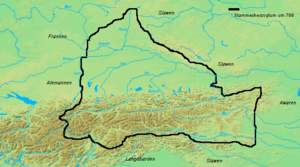
La Bavière, officiellement appelée État libre de Bavière, est située dans le Sud-Est de l'Allemagne et est un des seize Länder allemands. Sa capitale est Munich. Elle est nommée Boiaria, Bajuvaria ou simplement Bavaria en latin, Bayern en allemand. Ces noms viennent du peuple des Bavarii ou Baiuvarii qui l’ont occupée. La population se compose de 12,6 millions d’habitants, soit 16 % de la population fédérale allemande, dont 1,2 million d’étrangers, soit 10 % de la population du Land.
Le présent article retrace l'histoire des Bavarois et de leur premier duché, pour la période courant du VIᵉ siècle au VIIIᵉ siècle.
L'Empire carolingien est un royaume franc du haut Moyen Âge s'étendant sur l'Europe occidentale et centrale. Bâti par le premier souverain de la deuxième dynastie des rois de France, Pépin le Bref, c'est cependant son fils, Charlemagne, couronné empereur par le pape Léon III en 800, qui donne son nom à la dynastie des Carolingiens. La division de l'Empire franc entre les petits-fils de Charlemagne, à la suite de la mort de son fils, le roi Louis Iᵉʳ, dit le Débonnaire, ou Louis le Pieux, donne naissance à l'ouest à la Francie occidentale, à l'est à la Francie orientale, et à la Francie médiane au centre et au sud, dont le contrôle sera l'objet d'un siècle de luttes entre les Francies occidentale et orientale, et qui finira démembrée, sa moitié nord, la Lotharingie, se rattachant à la Francie orientale, qui deviendra au prochain changement dynastique le Saint-Empire romain germanique, et sa moitié sud ressuscitant le royaume d'Italie.